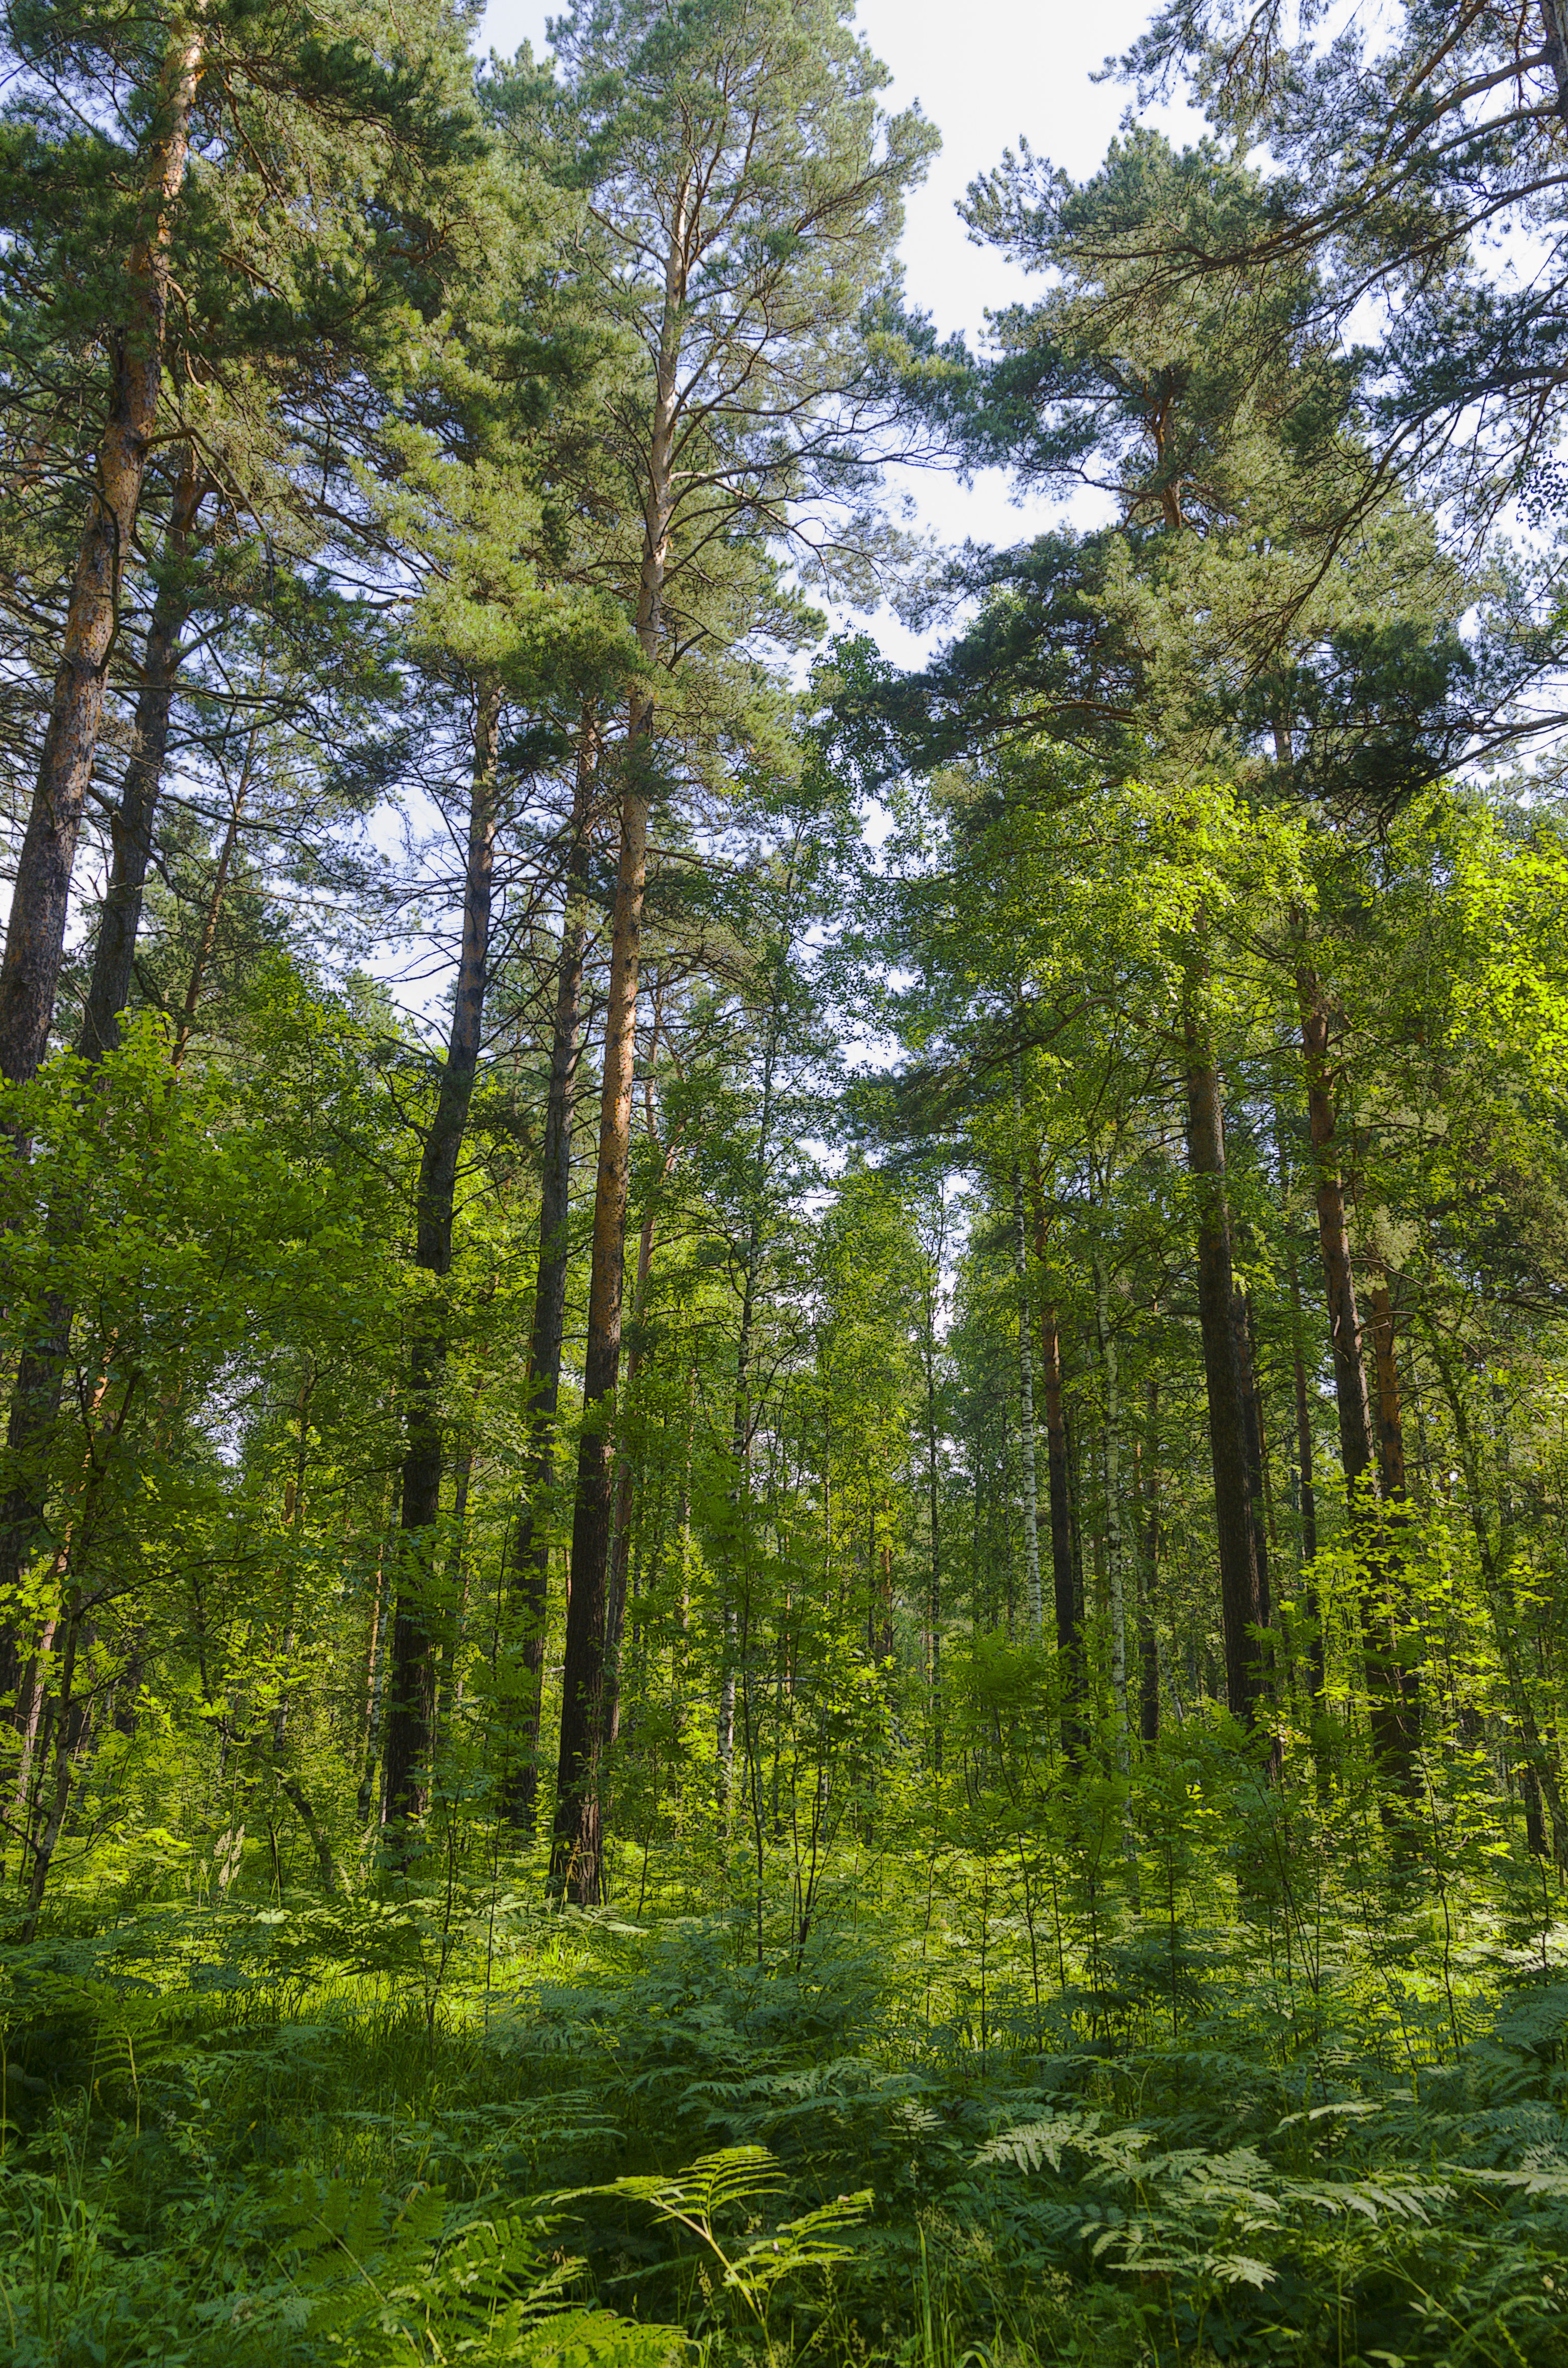
tree, nature, forest, wilderness, plant, meadow, leaf, summer, pine, green, fir, ridge, conifer, trees, leaves, spruce, vegetation, rainforest, deciduous, grove, woodland, habitat, larch, ecosystem, sunny day, leaves green, biome, old growth forest, natural environment, woody plant, temperate broadleaf and mixed forest, temperate coniferous forest, land plant